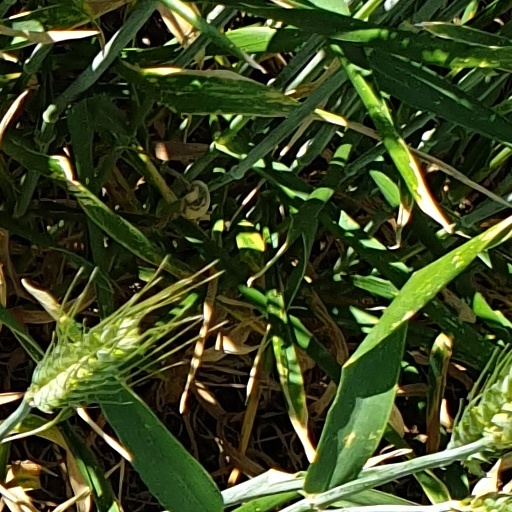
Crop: wheat